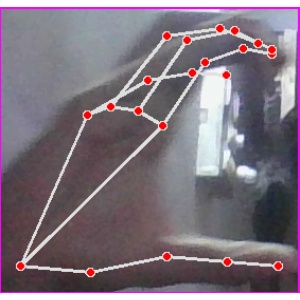
अक्षर: ऋ